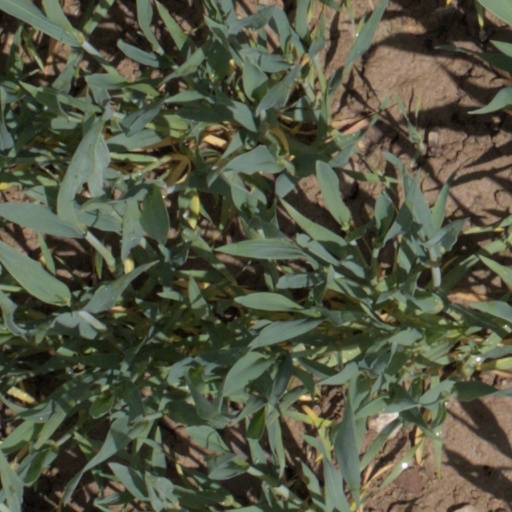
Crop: wheat